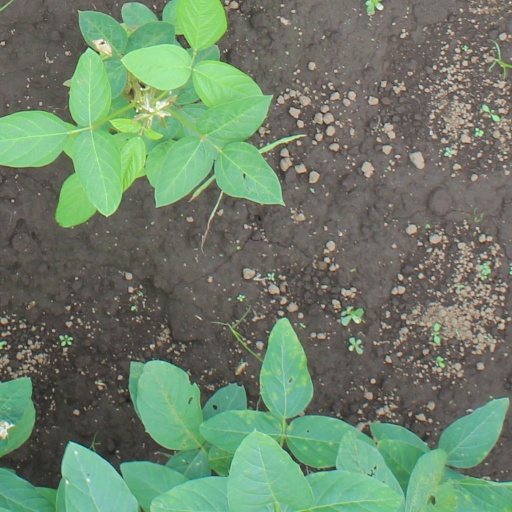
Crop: soybean